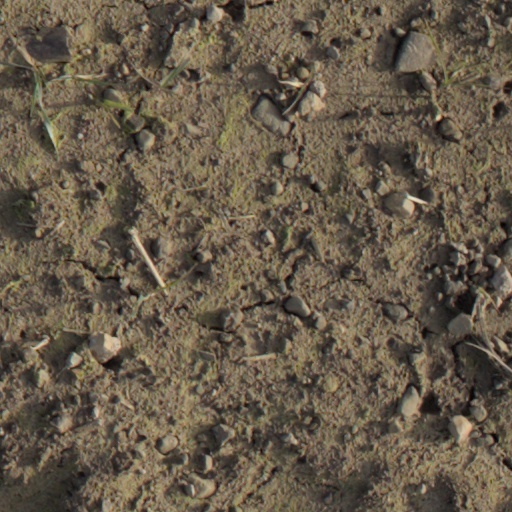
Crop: wheat